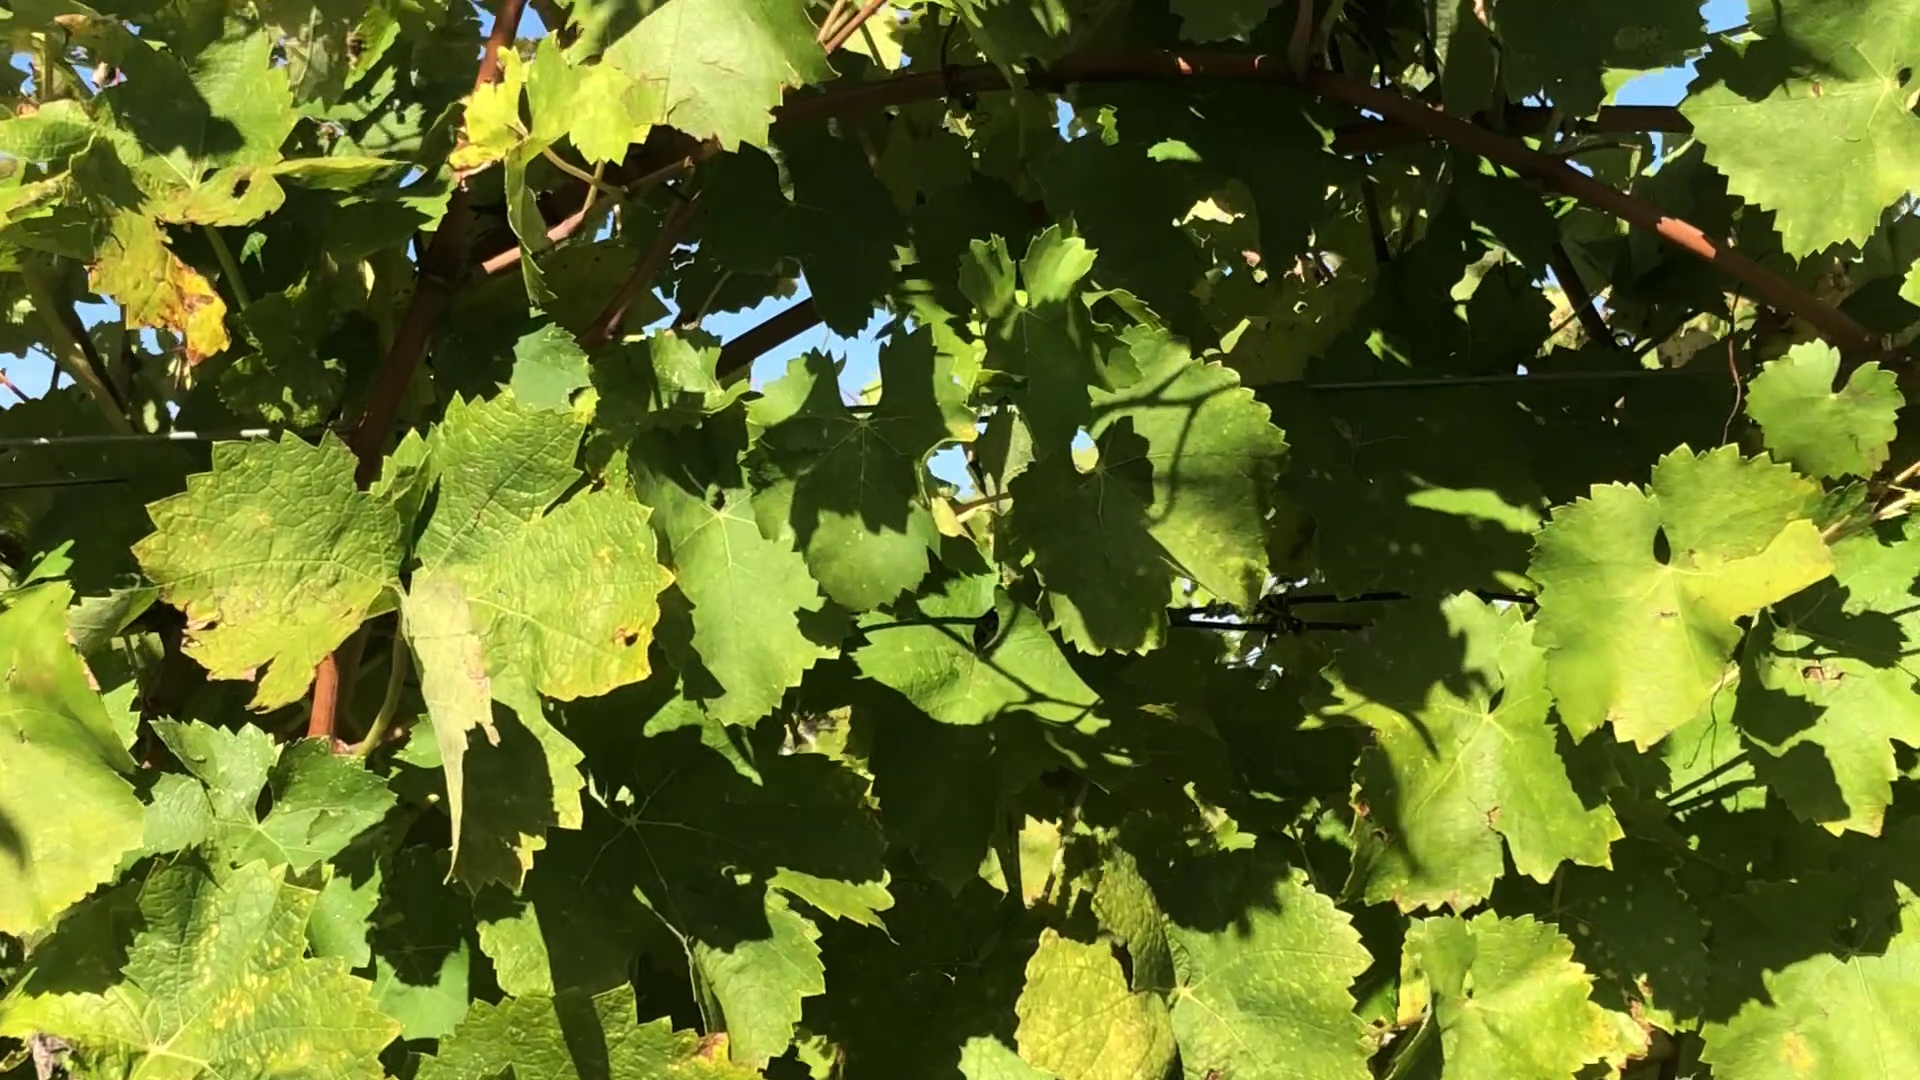
Label: healthy